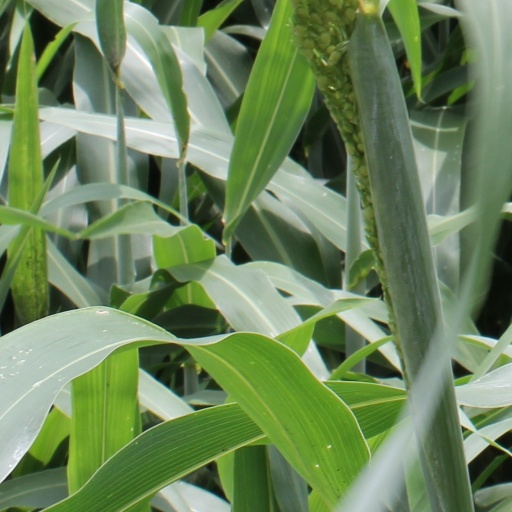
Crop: sorghum